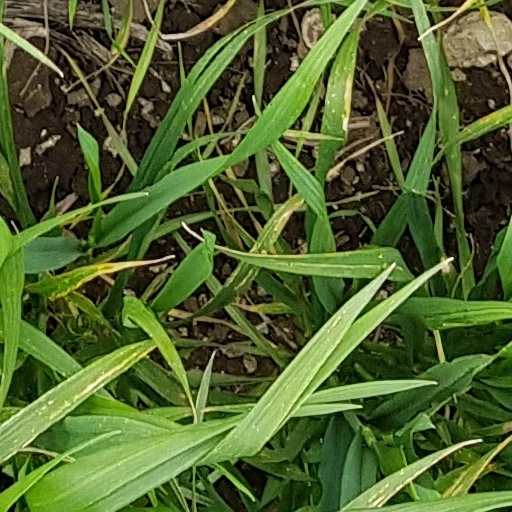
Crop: wheat